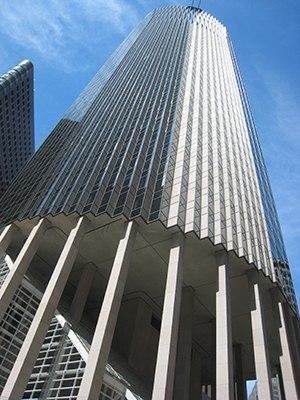
La liste des plus hautes constructions de San Francisco classe par hauteur les gratte-ciel édifiés dans les limites de la commune de San Francisco en Californie. Actuellement, le plus haut immeuble de la ville est la Transamerica Pyramid, qui mesure 260 mètres et qui est le 32ᵉ gratte-ciel le plus haut des États-Unis. Le deuxième plus grand immeuble s’appelle 555 California Street : il abrite les bureaux du Bank of America Center.
Le 101 California Street est un gratte-ciel situé à San Francisco, aux États-Unis.